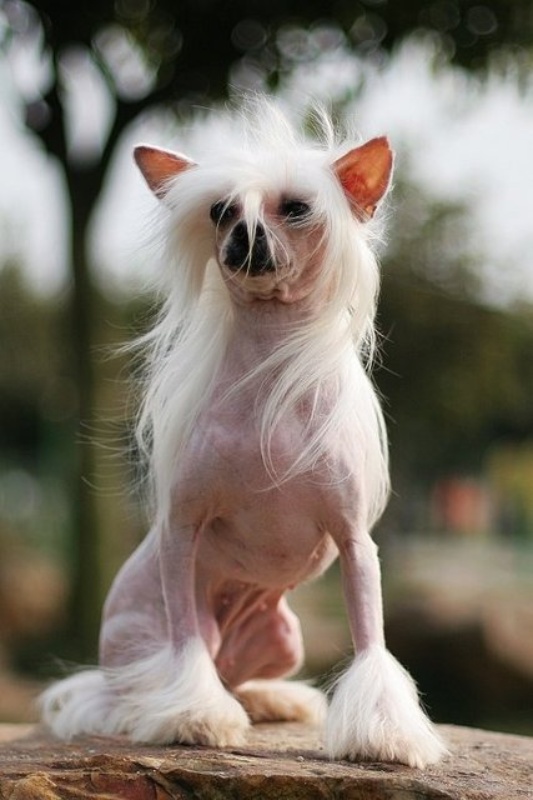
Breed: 234-n000093-Chinese_Crested_Dog